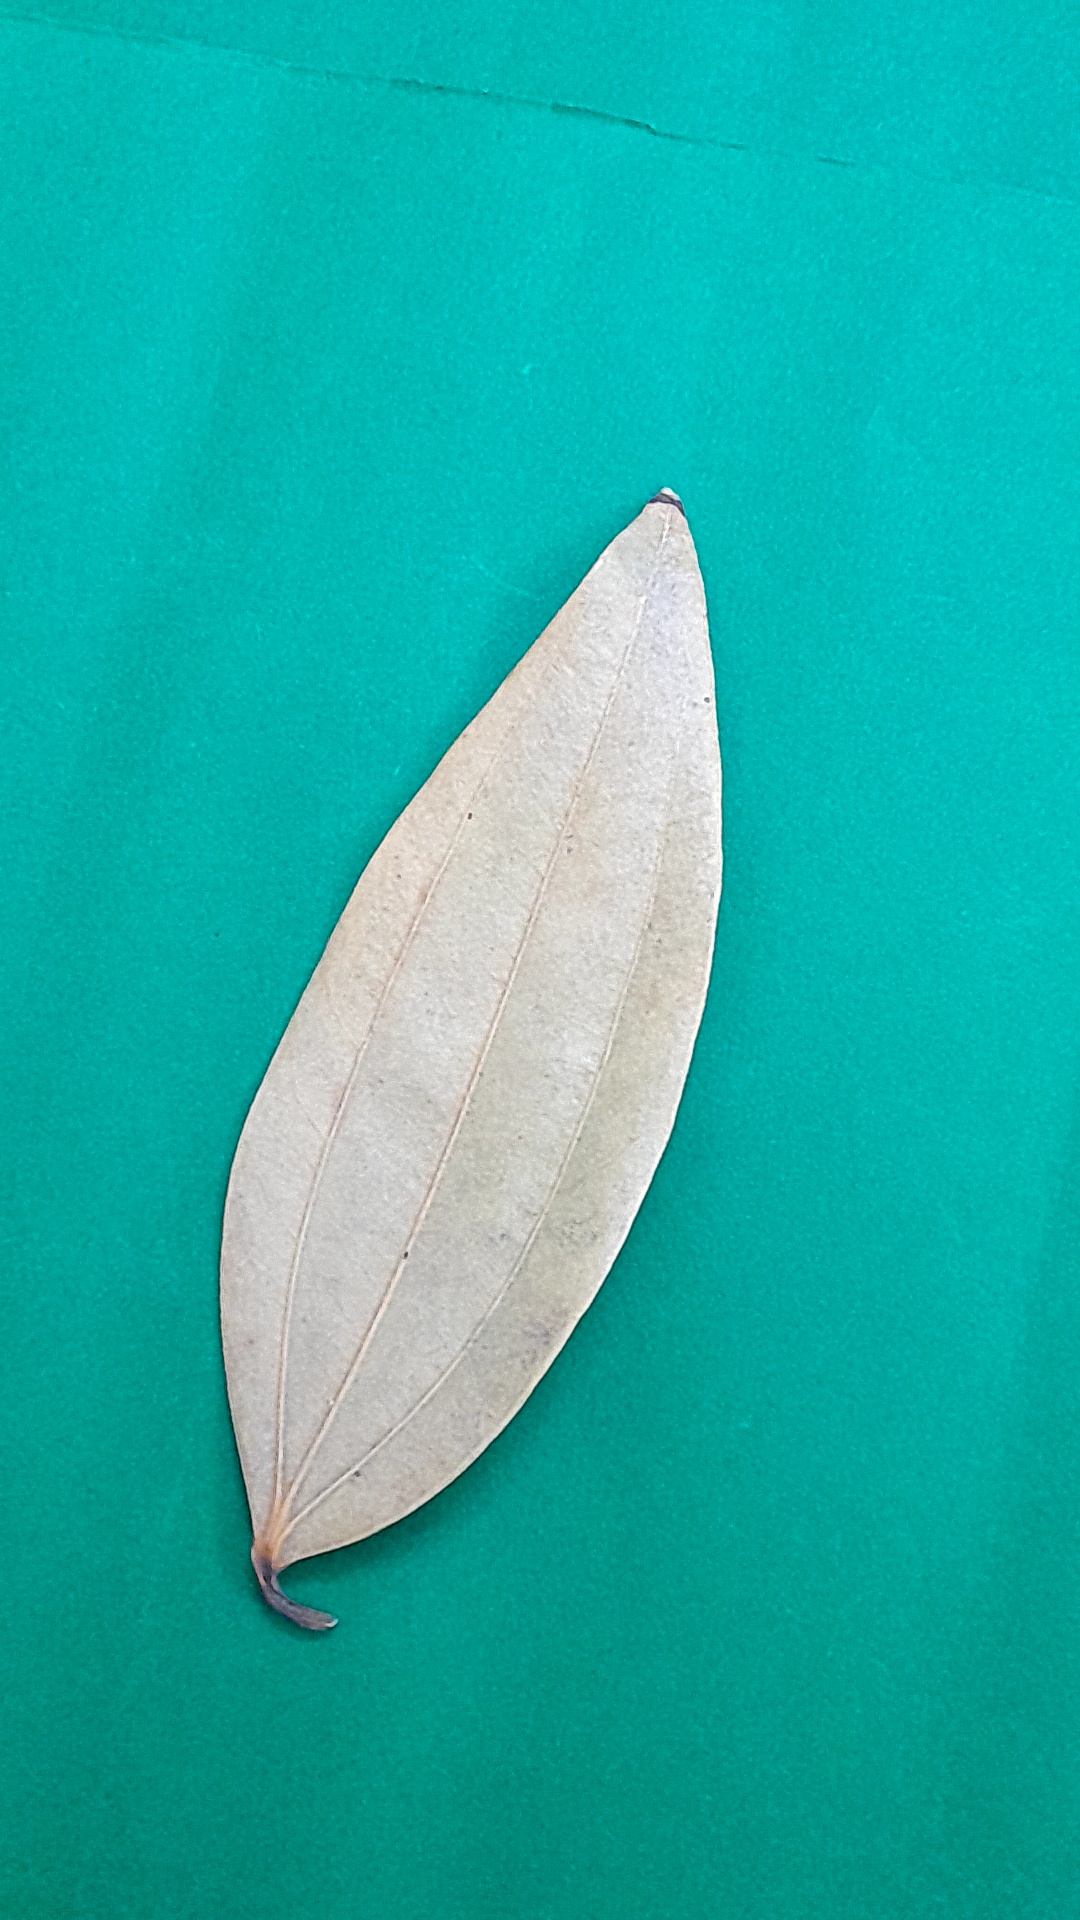
Label: Dry Leaf